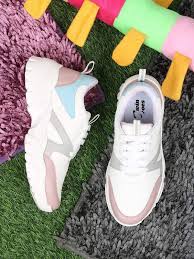
Label: Sneaker